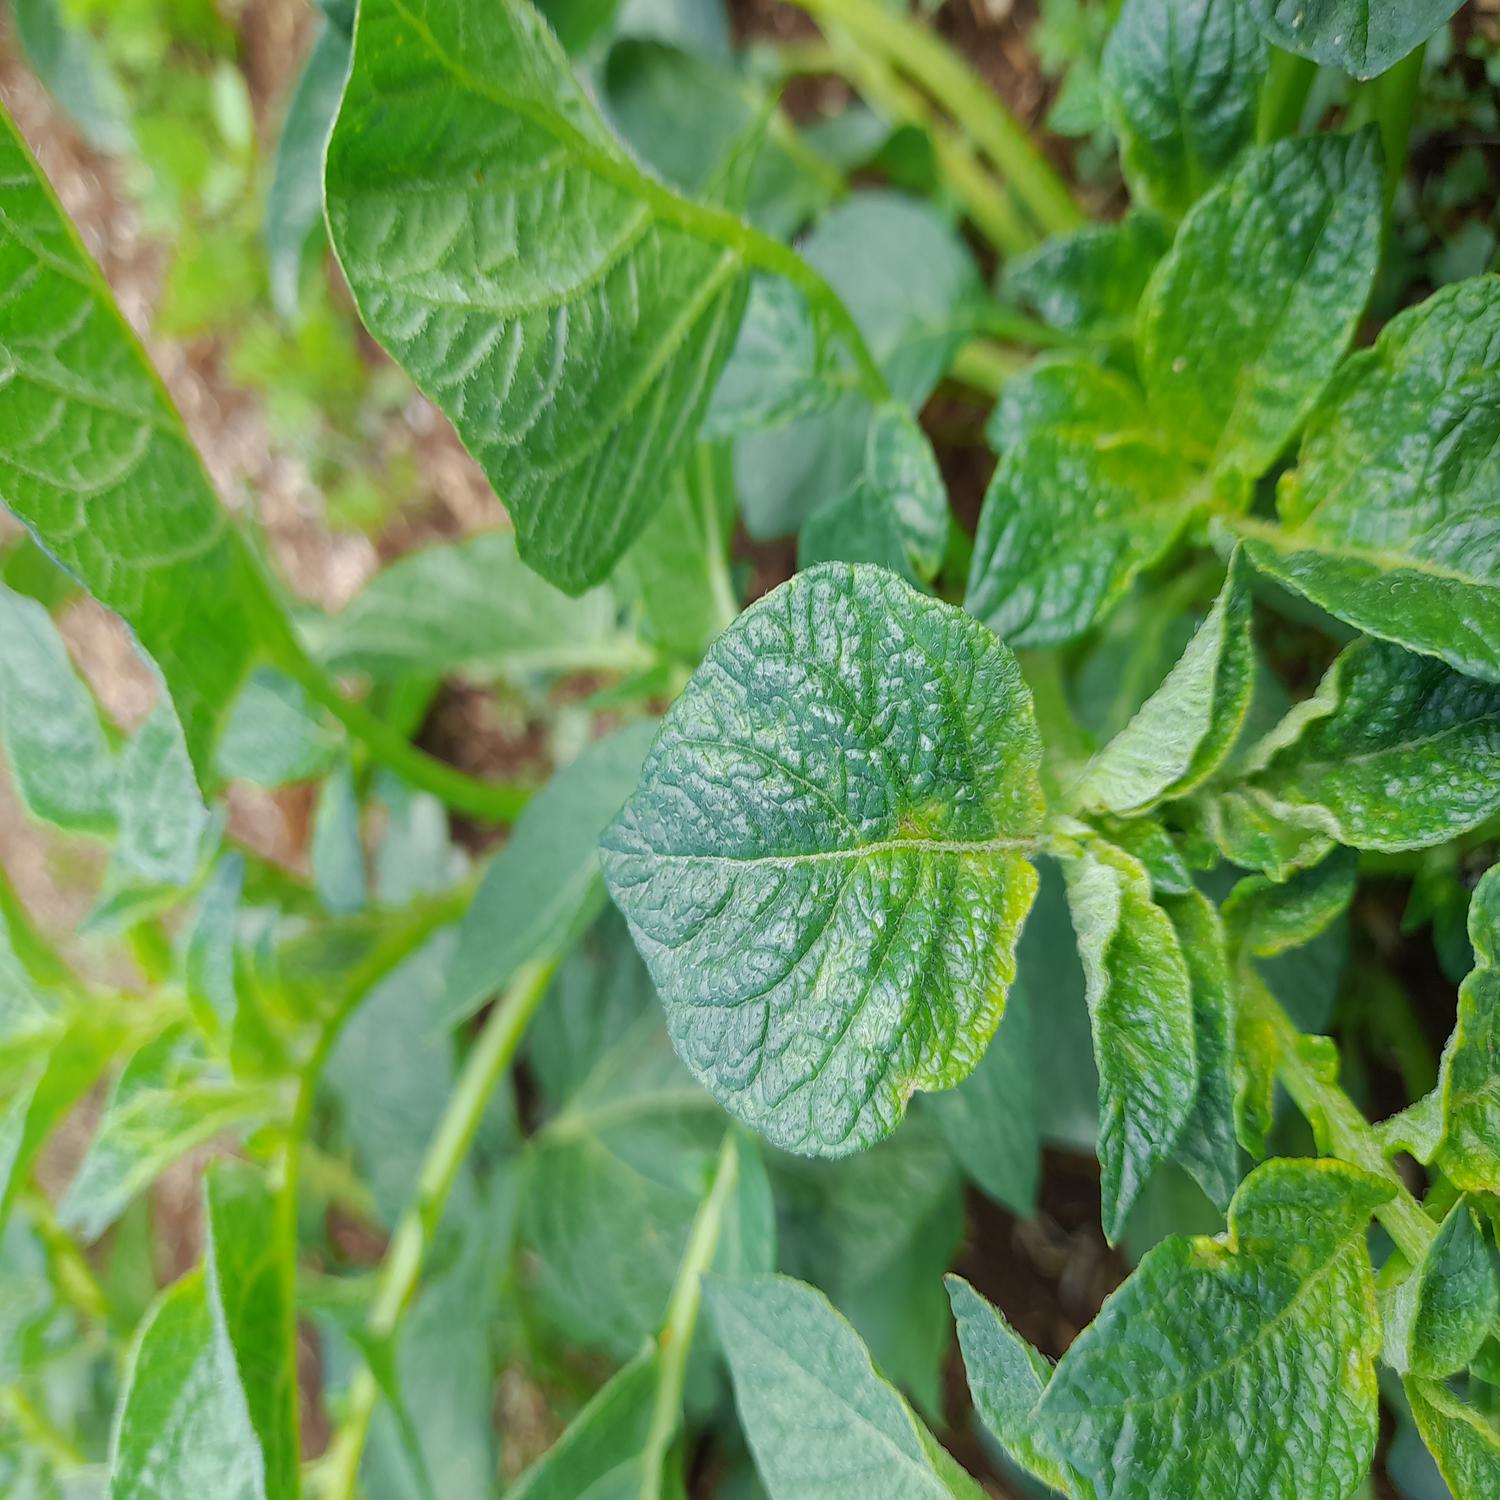
Label: Virus